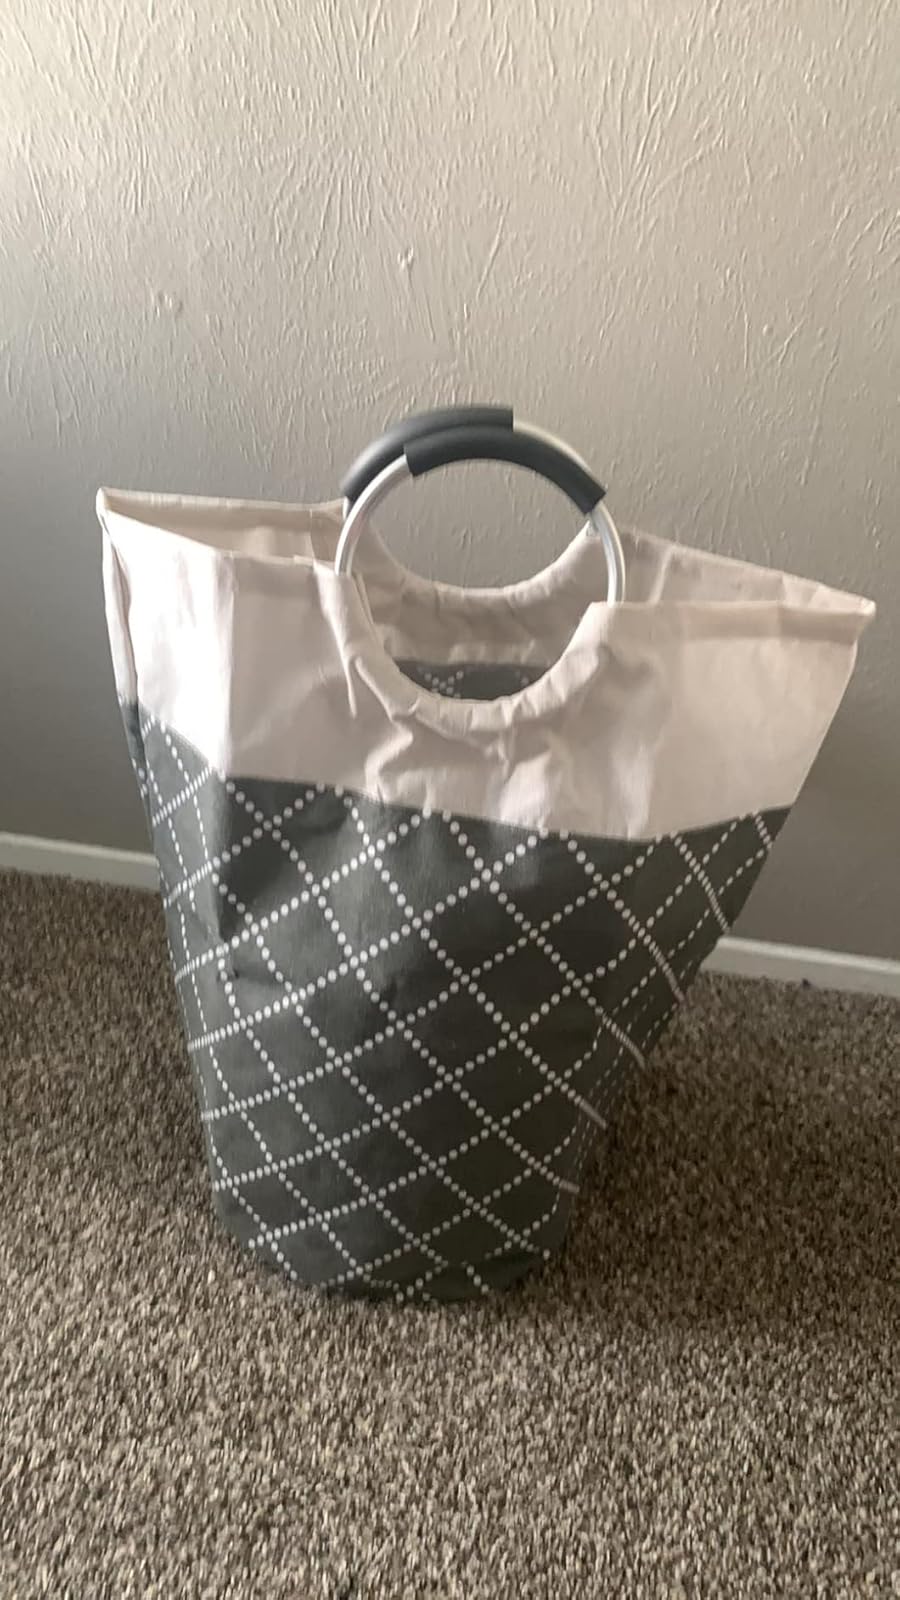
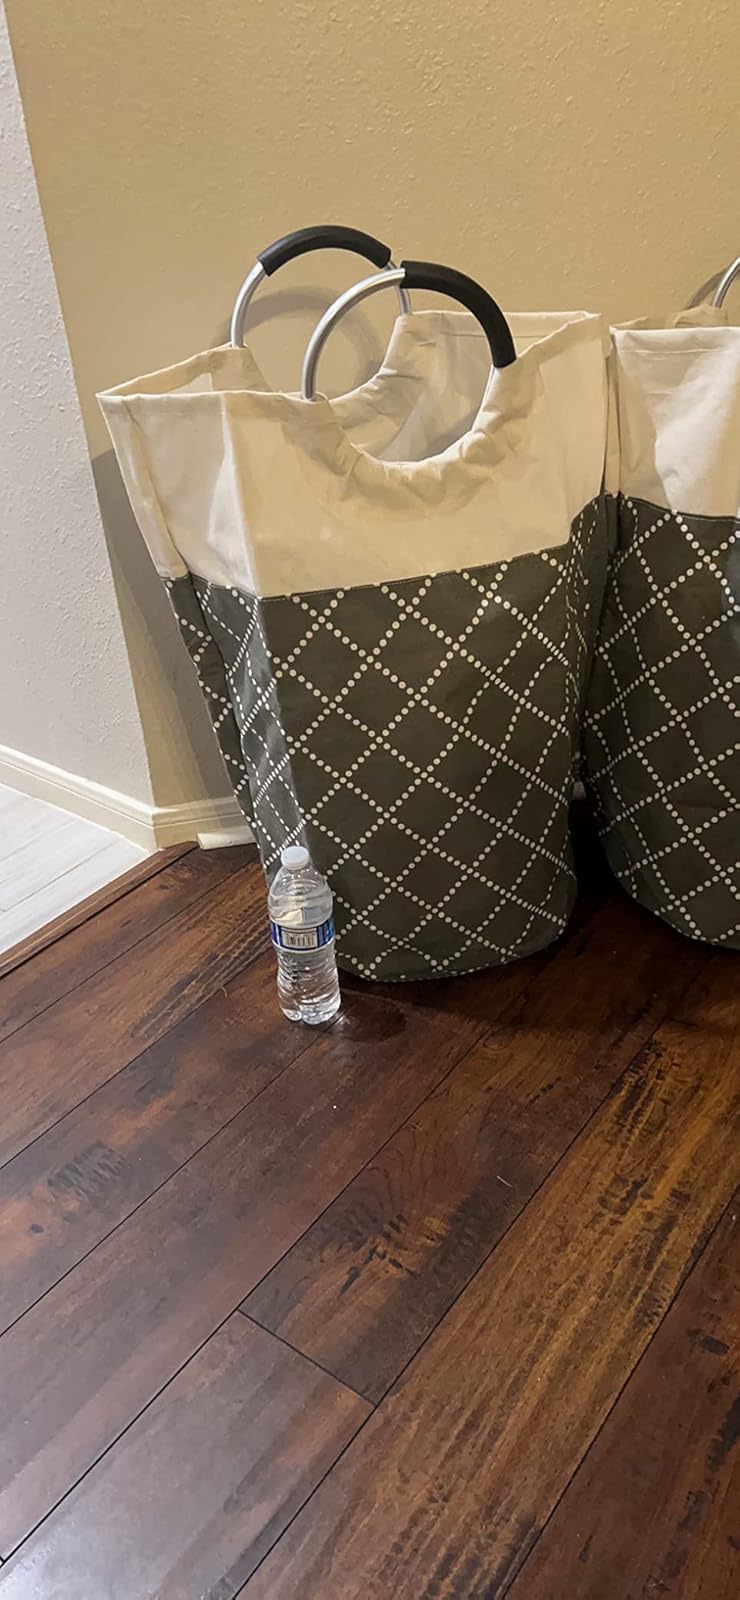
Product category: items_hamper
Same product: yes